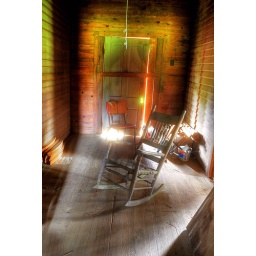
A rocking chair sits in the dog trot of a old share croppers house in Chambers County, Al.